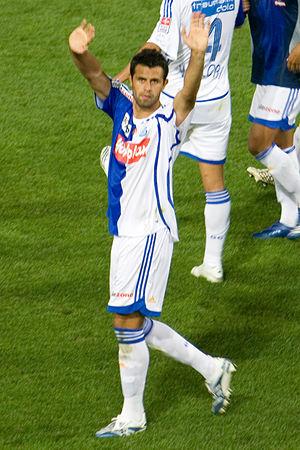
Boris Smiljanić, né le 28 septembre 1976 à Baden en Suisse, est un footballeur international suisse d'origine croate qui joue au poste de défenseur.